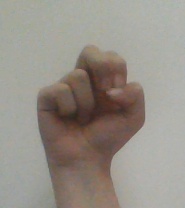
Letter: gaaf